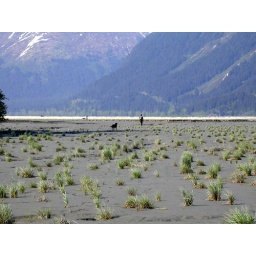
The mountains across the way are across Turnagain Arm, the water of which is not visible in this photo.